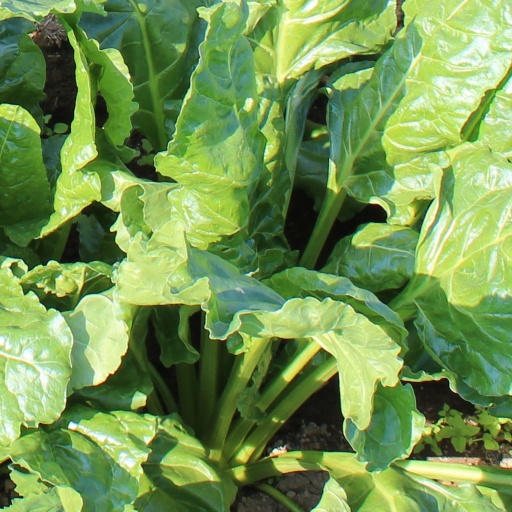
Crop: sugar beet